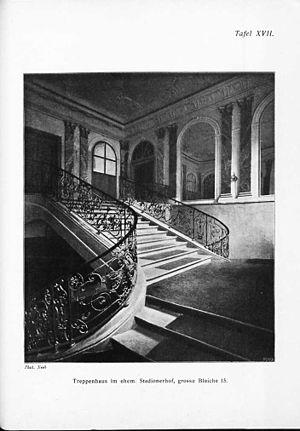
L’escalier du ""Hôtel de Stadion"" à Mayence détruit pendant le bombardement de Mayence Seconde Guerre mondiale"